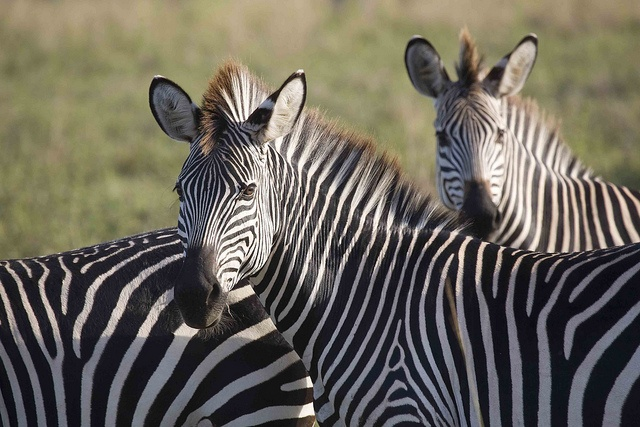
A herd of wild zebra grazing in a green grass covered field.
A group of zebras turning around to look
a group of three adult zebra looking on
Three adult zebra stand calmly very close together.
Zebras stare at the photographer in a grassy area.